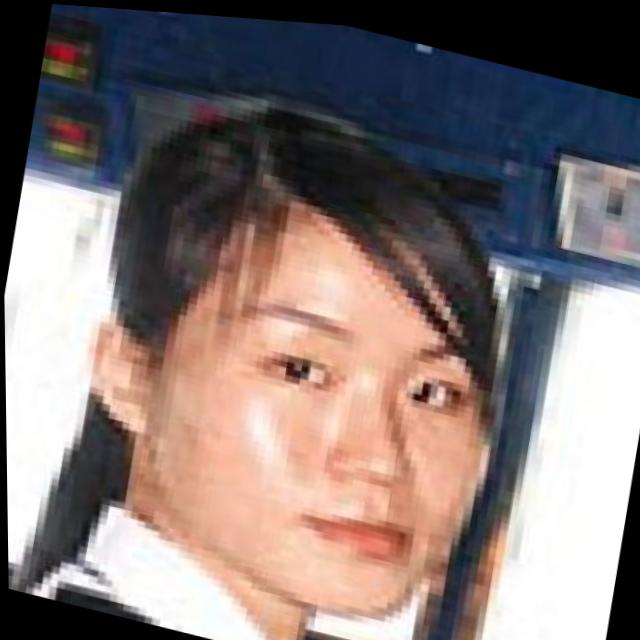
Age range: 21-44